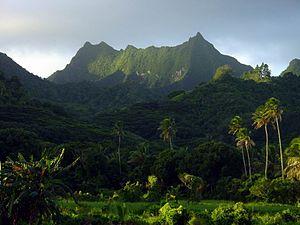
Te Manga est une montagne des îles Cook, le point culminant du pays. Elle se situe à une altitude de 653 mètres sur l'île Rarotonga à la jonction des districts de Ngatangiia, Matavera et Avarua.